Hal Miller (actor)

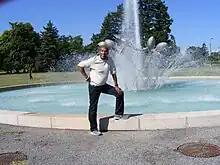
Miller in Geneva on May 17, 2011

Miller began acting when he was 18 years old with the Stanley Woolf players on the Borscht circuit in Liberty, New York, performing "Take a Giant Step" and serving as company manager. He followed this by appearing in plays in his native Harlem. Miller went on to perform as Lord Ross at the American Shakespeare Festival in Stratford, Connecticut, then as Fabian in "Twelfth Night" at the Vivian Beaumont Theater at Lincoln Center for the Performing Arts. He moved to Hollywood to co-star in "Joe Forrester" and "Quinn Martin," as well as "LA Underground" "Quest" for Columbia Pictures. He returned to New York City to star as Purge in NBC Sunday special "Purge's Place" with Jim Patterson, and then as the lead David in "Stone in the River". Roxie Roker played his wife; also appearing in this production were Hugh Hurd and James MacMillan. For NBC director Martin Hoade Miller next appeared in a production of Jean Genet's "The Blacks" before traveling to China for filmwork and subsequently to India to work in Bollywood with director Nileish Malhotha.